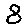
Label: 8